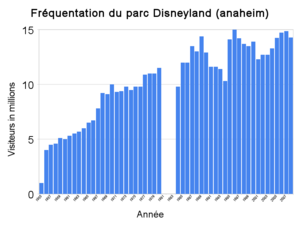
Évolution du nombre de visiteurs de Disneyland. (Aussi disponible Ici) Data Sources
Disneyland, ou officiellement Disneyland Park, est un parc à thèmes situé dans la ville d'Anaheim, en Californie, aux États-Unis. Il est le seul « royaume enchanté » conçu et vu par Walt Disney et a été inauguré le 17 juillet 1955. Il fut construit en un peu plus d'un an par les équipes de Walt Disney Imagineering. Walt Disney dut pour le construire emprunter de l'argent en partie à ABC en échange de la production de la fameuse série Disneyland nommée par la suite Wonderful World of Walt Disney.